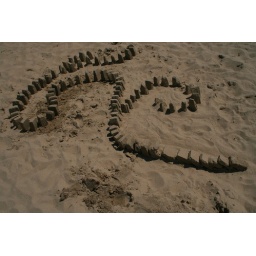
Sand sculptures at a sand sculpture building competition at the beach in Grand Haven.